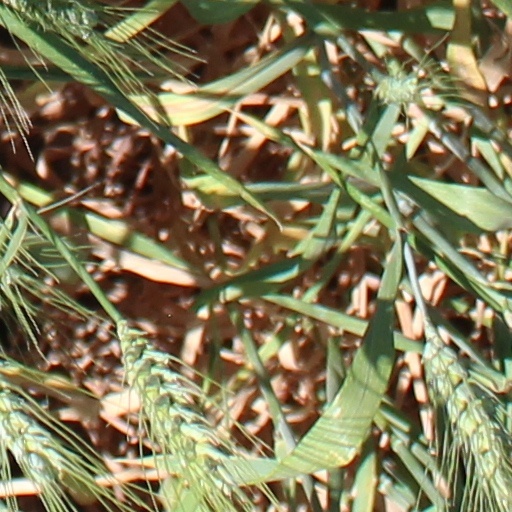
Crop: wheat